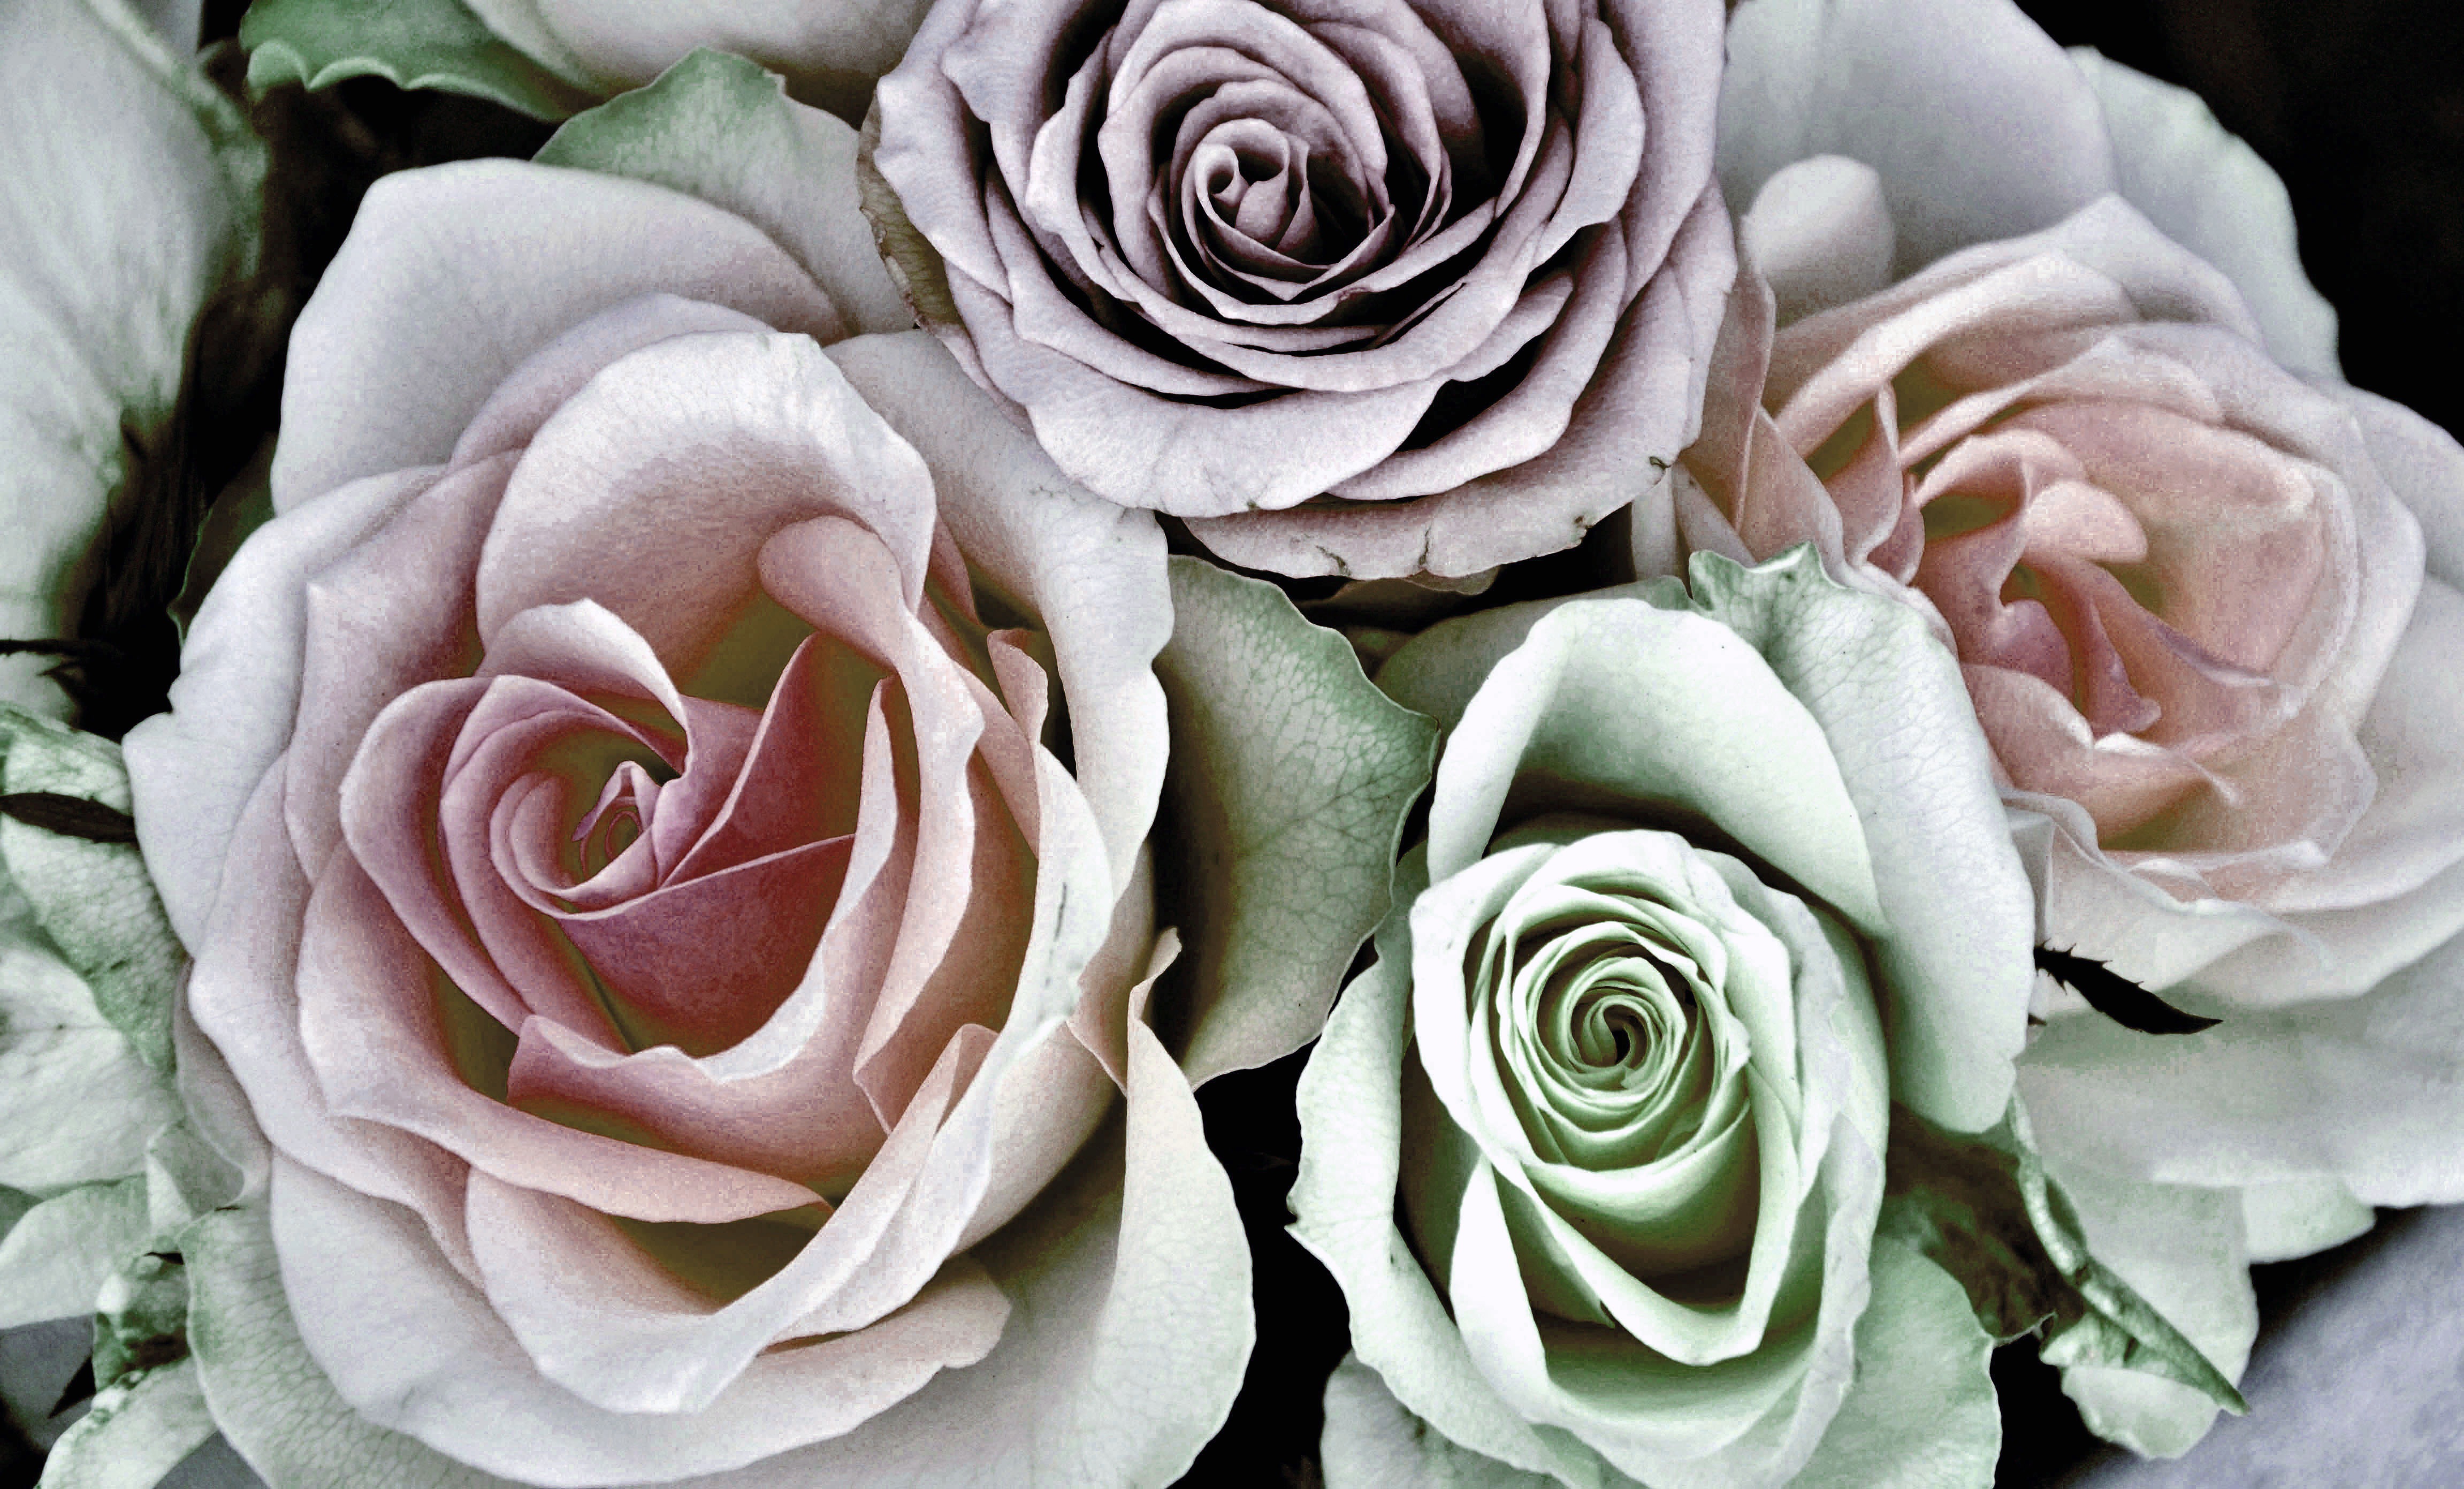
nature, blossom, plant, white, flower, petal, bloom, summer, floral, bouquet, rose, spring, garden, pink, flora, season, floristry, flowering plant, garden roses, rose family, flower bouquet, cut flowers, floral design, land plant, flower arranging